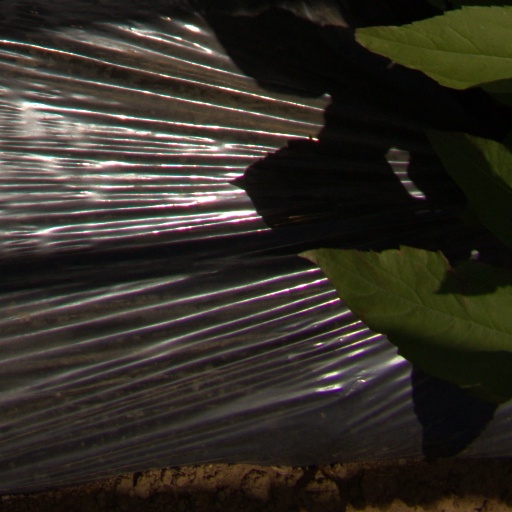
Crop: Jerusalem artichoke